2008–09 Calgary Flames season

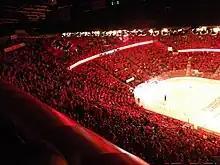
The C of Red prior to game 3 against Chicago

The Flames qualified for the 2009 Stanley Cup Playoffs as the fifth seed in the Western Conference, and faced the fourth seeded Chicago Blackhawks in the first round. The two teams met four times in the regular season, all of which resulted in Chicago victories. It was the fourth time the two teams met in the playoffs. Calgary defeated Chicago in 1981 and 1989, while Chicago prevailed in 1996.